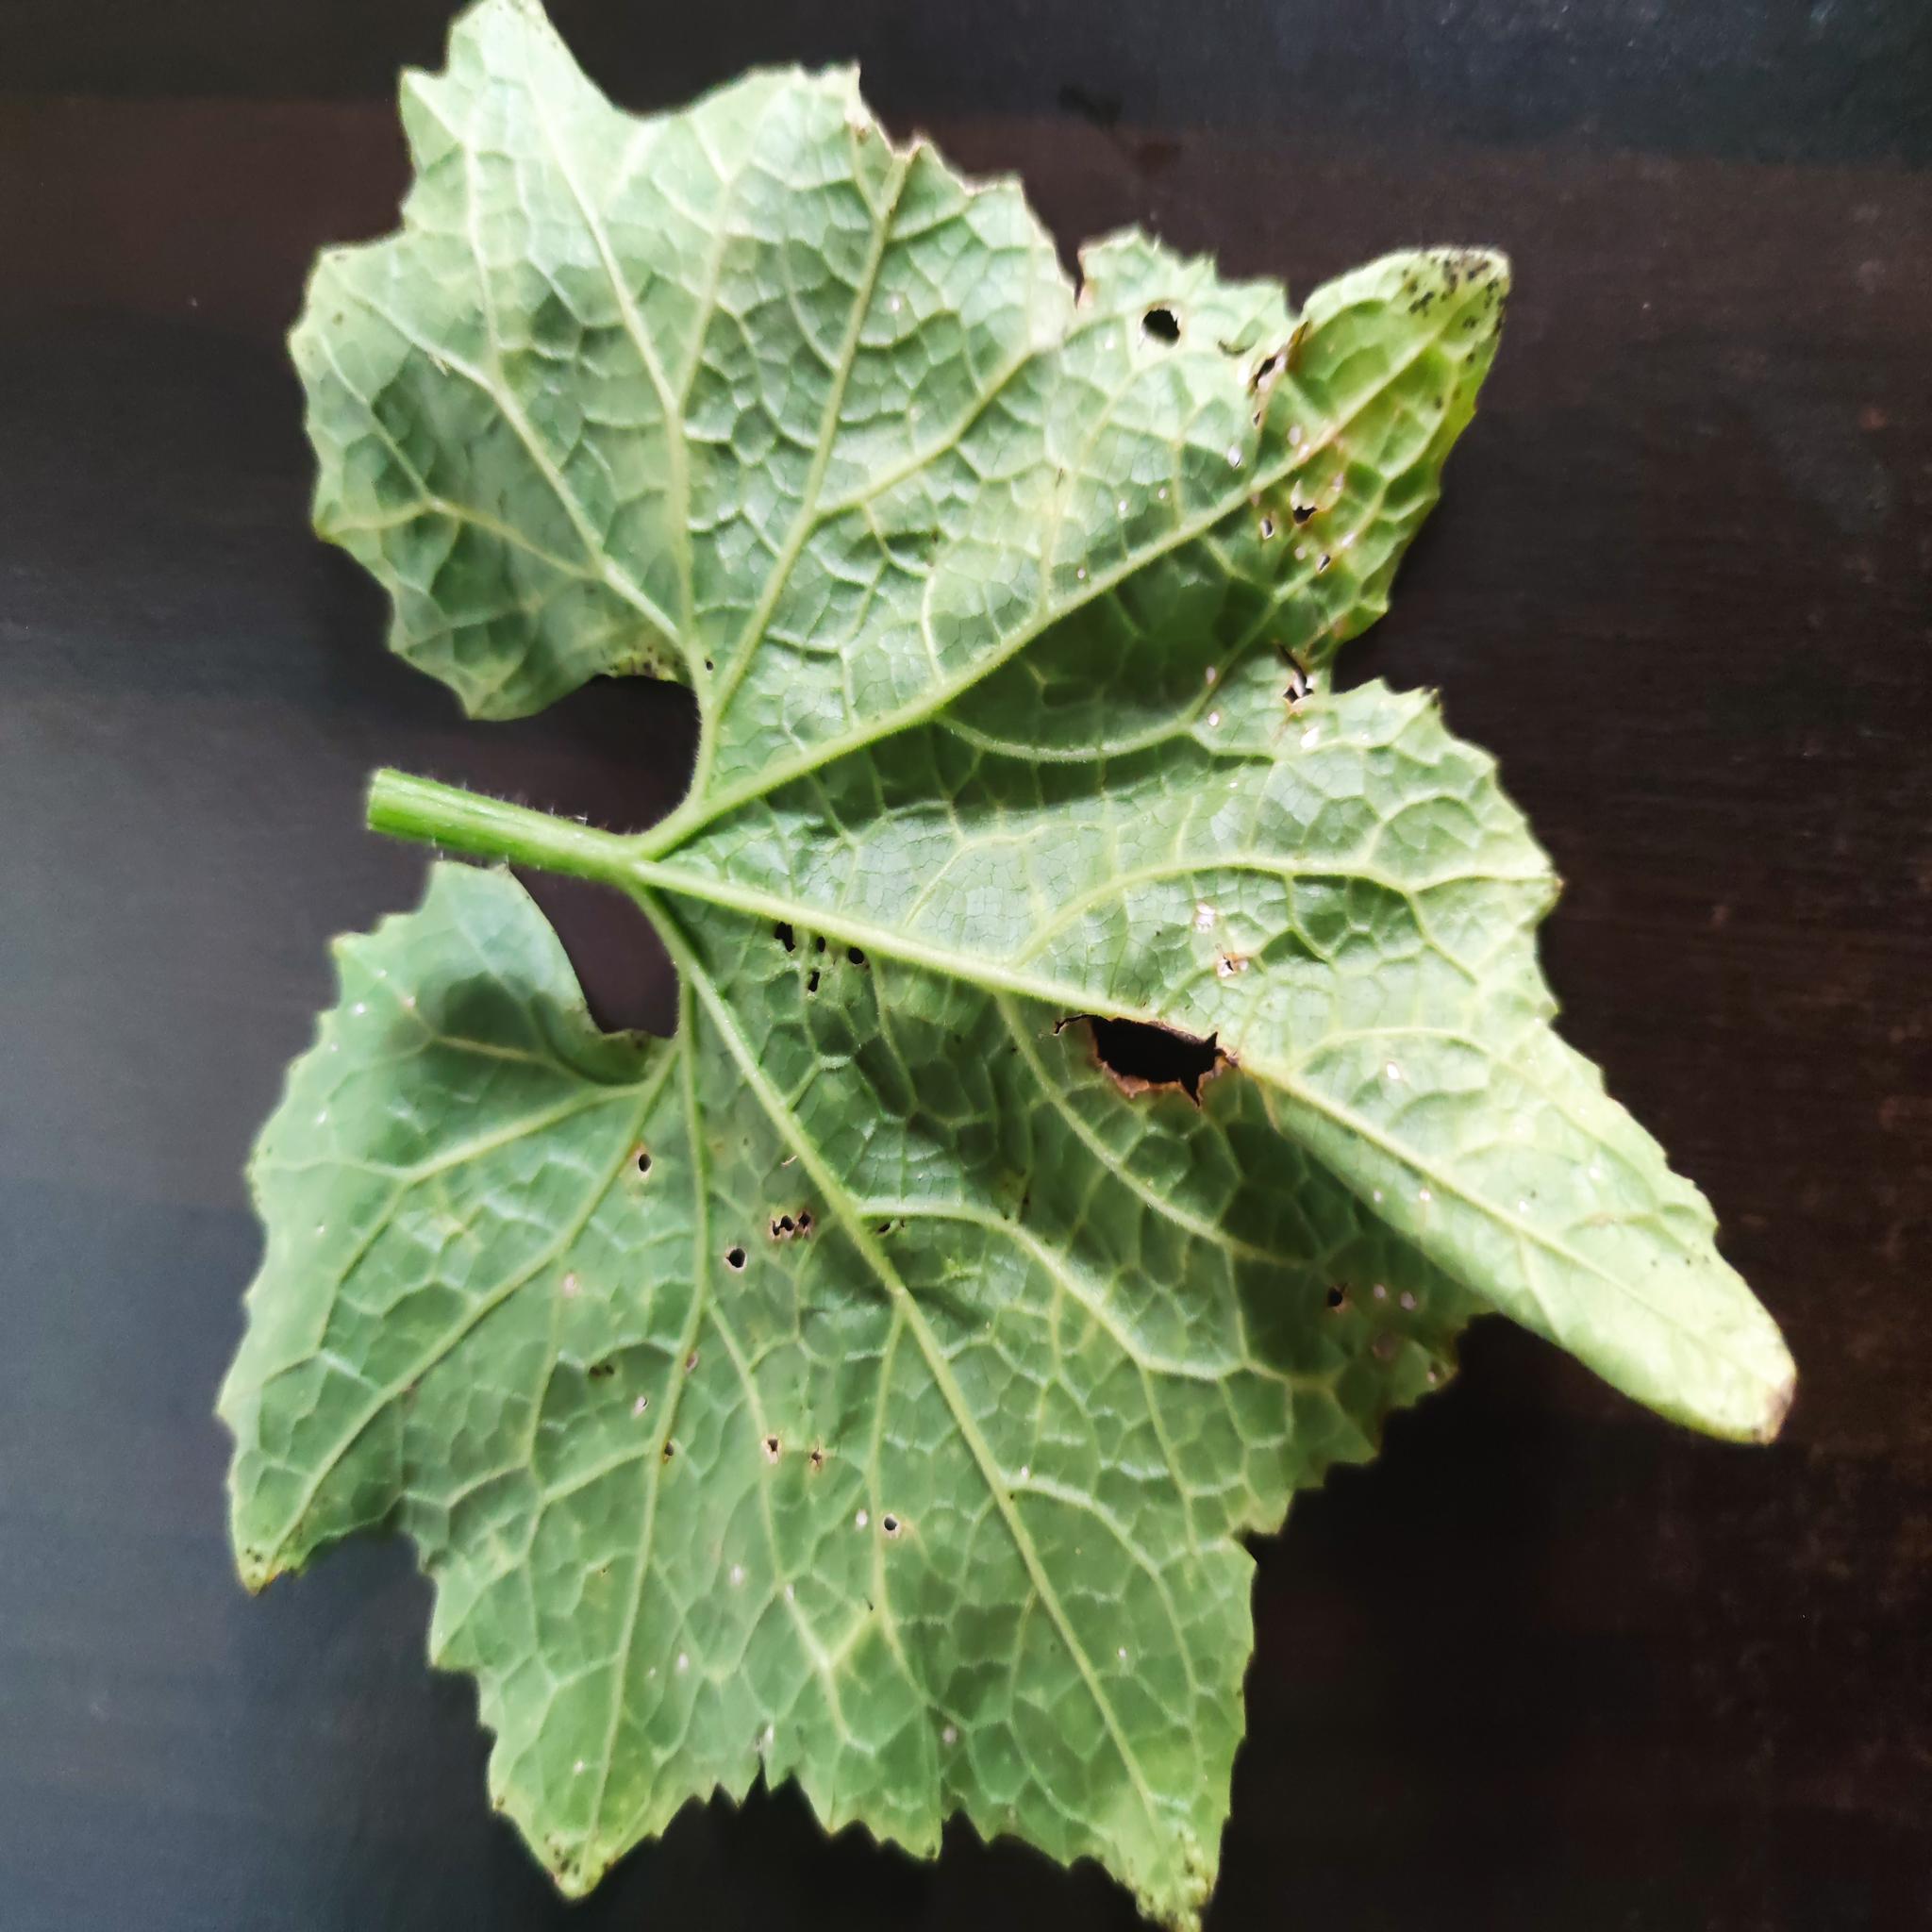
Label: Leaf curl